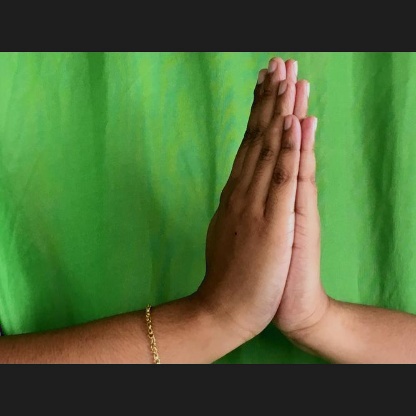
Mudra: Anjali